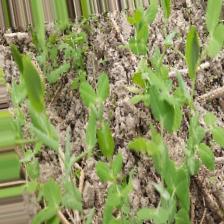
Label: Normal